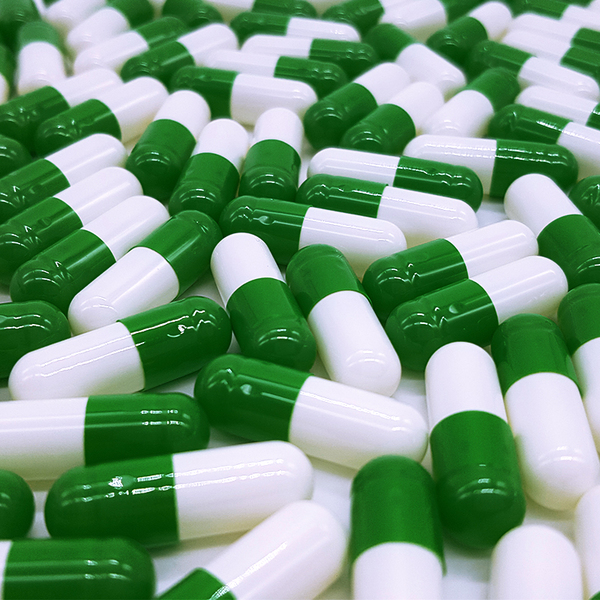
Label: plastic